Forres railway station

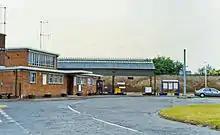

During 1954–55, the station building was replaced with a new red brick building. This included a new ticket office, toilets and waiting rooms.